First Conte government

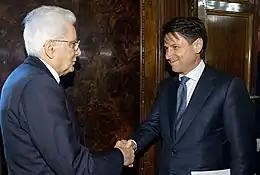
Giuseppe Conte with President Sergio Mattarella at the Quirinal Palace

The March 2018 general election resulted in a hung parliament. The Five Star Movement (M5S) led by Luigi Di Maio resulted as the party with the largest number of votes and parliamentary seats, whereas the centre-right coalition in which Matteo Salvini's League emerged as the main political force won a plurality of seats both in the Chamber of Deputies and in the Senate. The centre-left coalition, built around the Democratic Party (PD) led by former Prime Minister Matteo Renzi, came third.